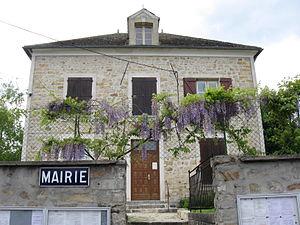
Mairie de Villecerf (département de la Seine et Marne, région Île-de-France).
Villecerf est une commune française située dans le département de Seine-et-Marne en région Île-de-France.